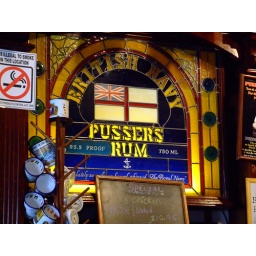
Pussers Landing leaded glass back bar in Tortola.